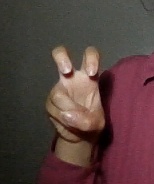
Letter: toot